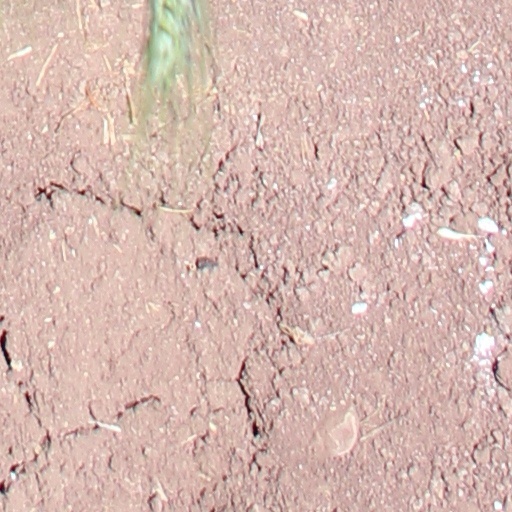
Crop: wheat